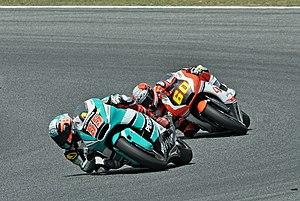
Hafizh Syahrin, né le 5 mai 1994 à Selangor est un pilote de vitesse moto malaisien. Il est surnommé "El pescao" pour ses prouesses par temps de pluie.